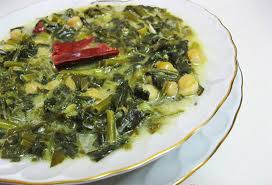
Yemek: ispanak